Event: Nepal Earthquake
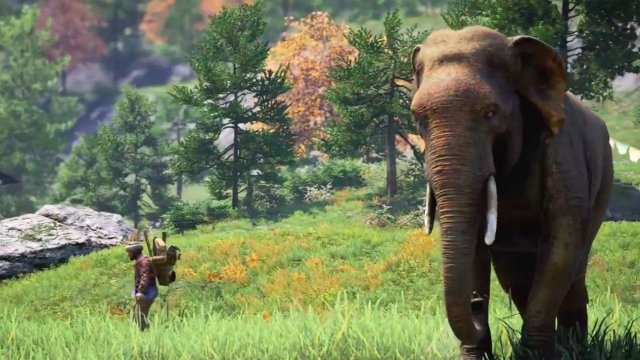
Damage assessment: no_damage